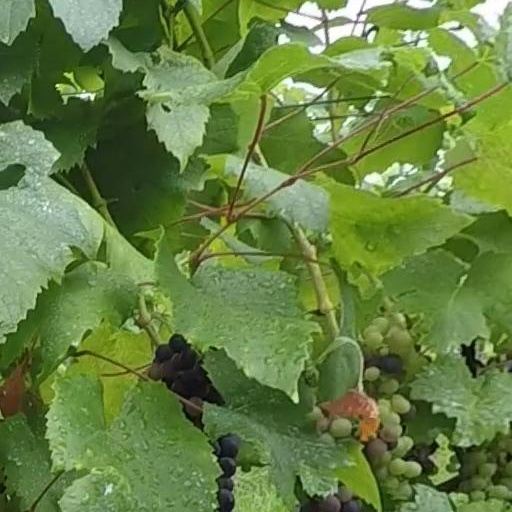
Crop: grape